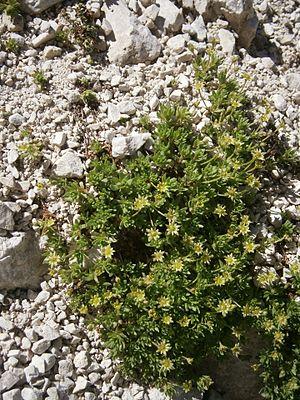
Les Saxifrages, passe-pierre ou perce-pierre, sont des plantes herbacées vivaces de la famille des Saxifragacées appartenant au genre Saxifraga.